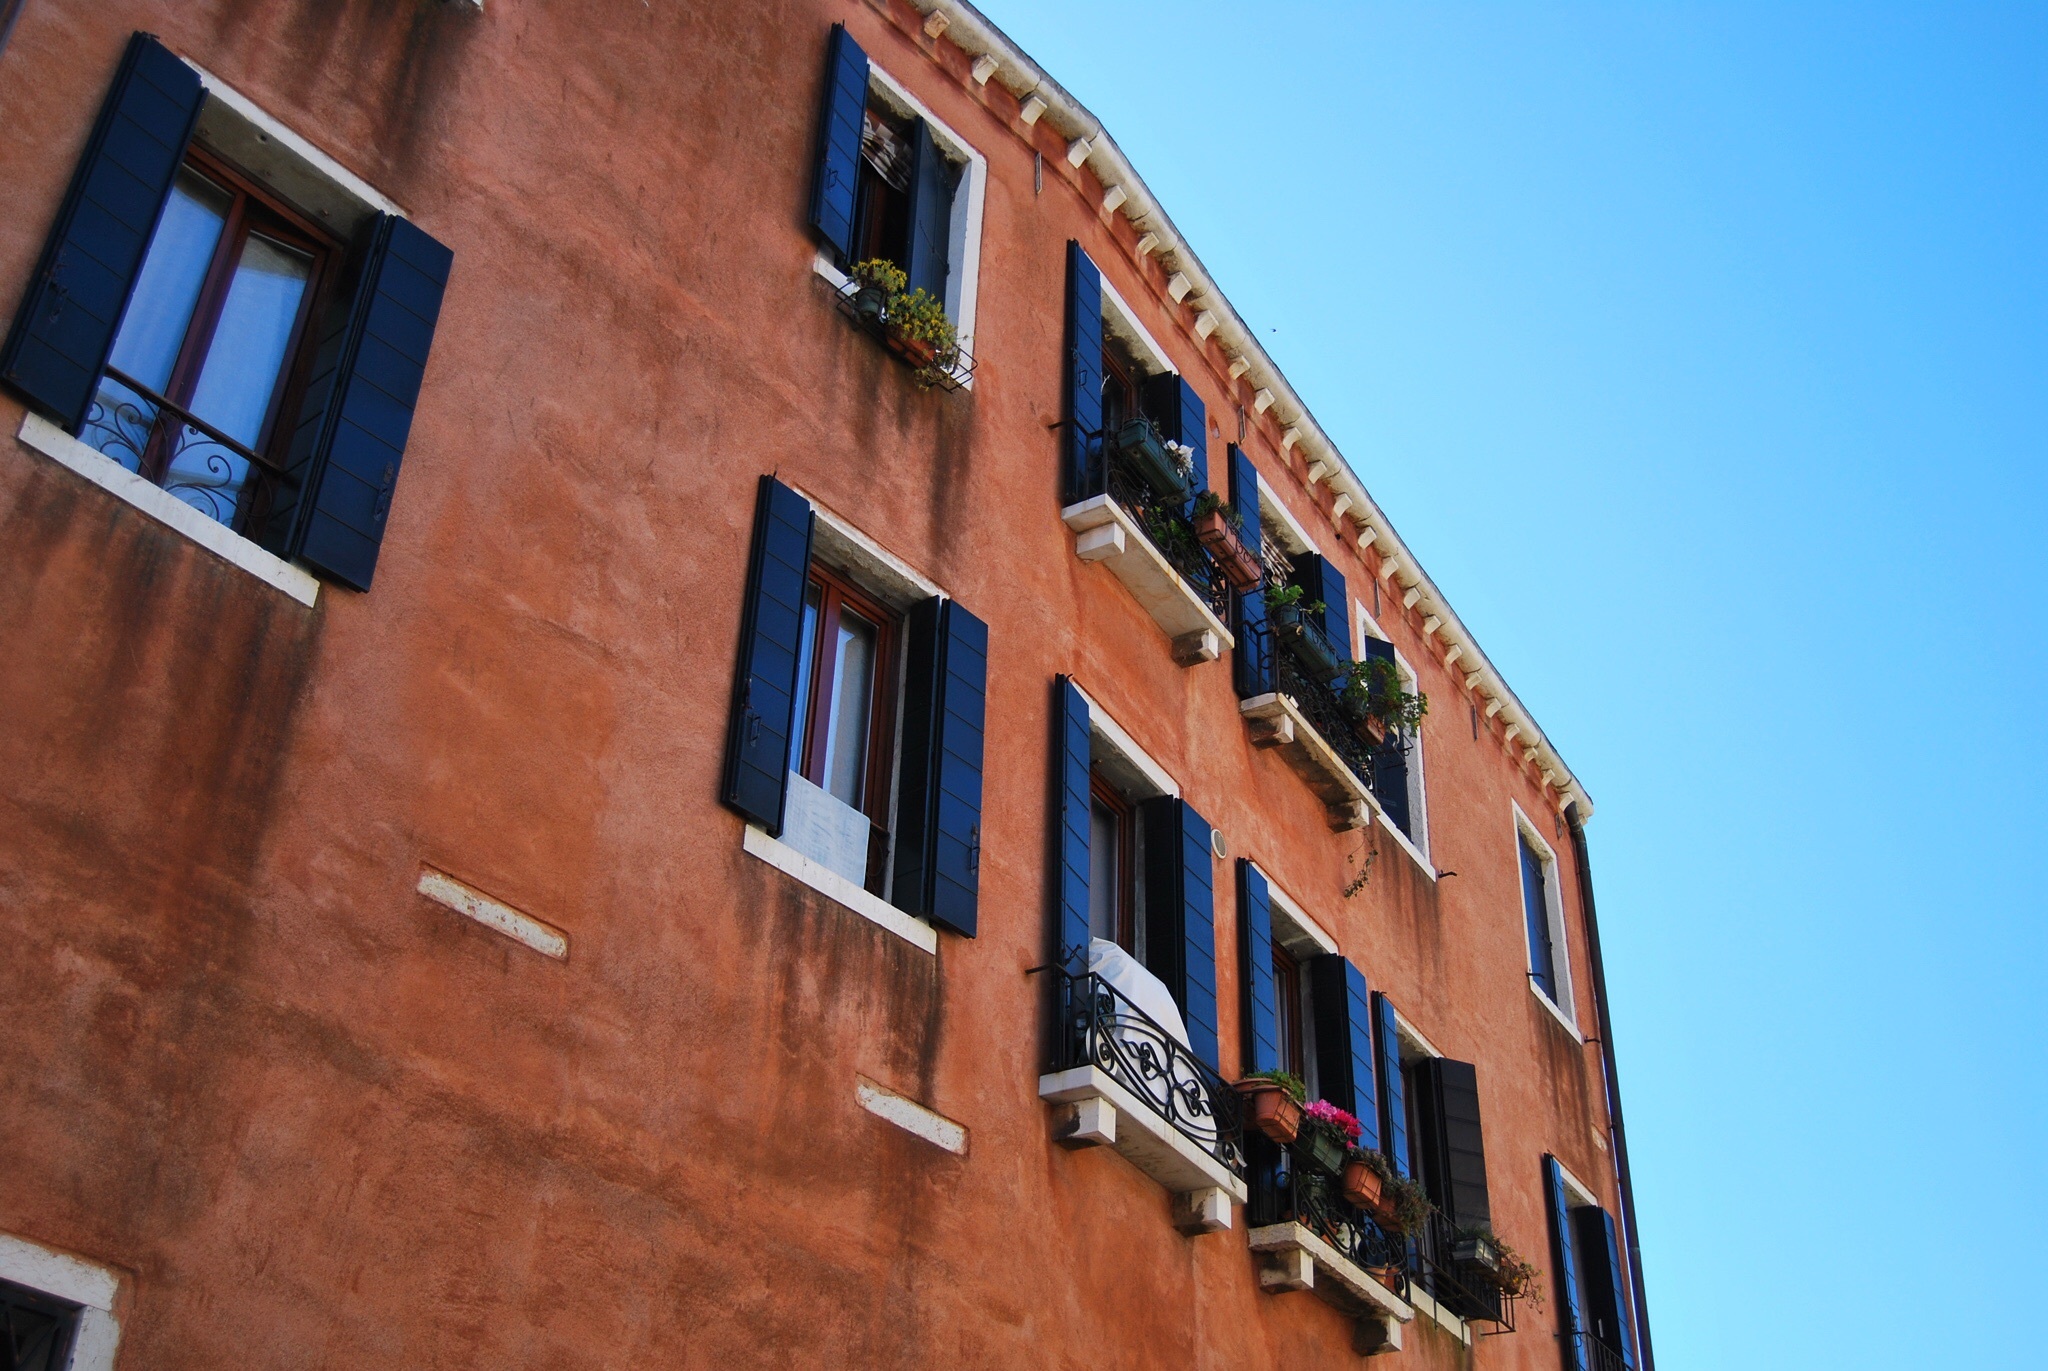
architecture, road, street, house, city, wall, downtown, color, facade, blue, blue sky, windows, neighbourhood, window shutters, urban area